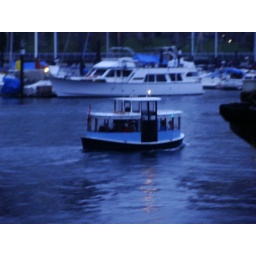
A cute little boat in the marina, not sure what it is or where it was going.